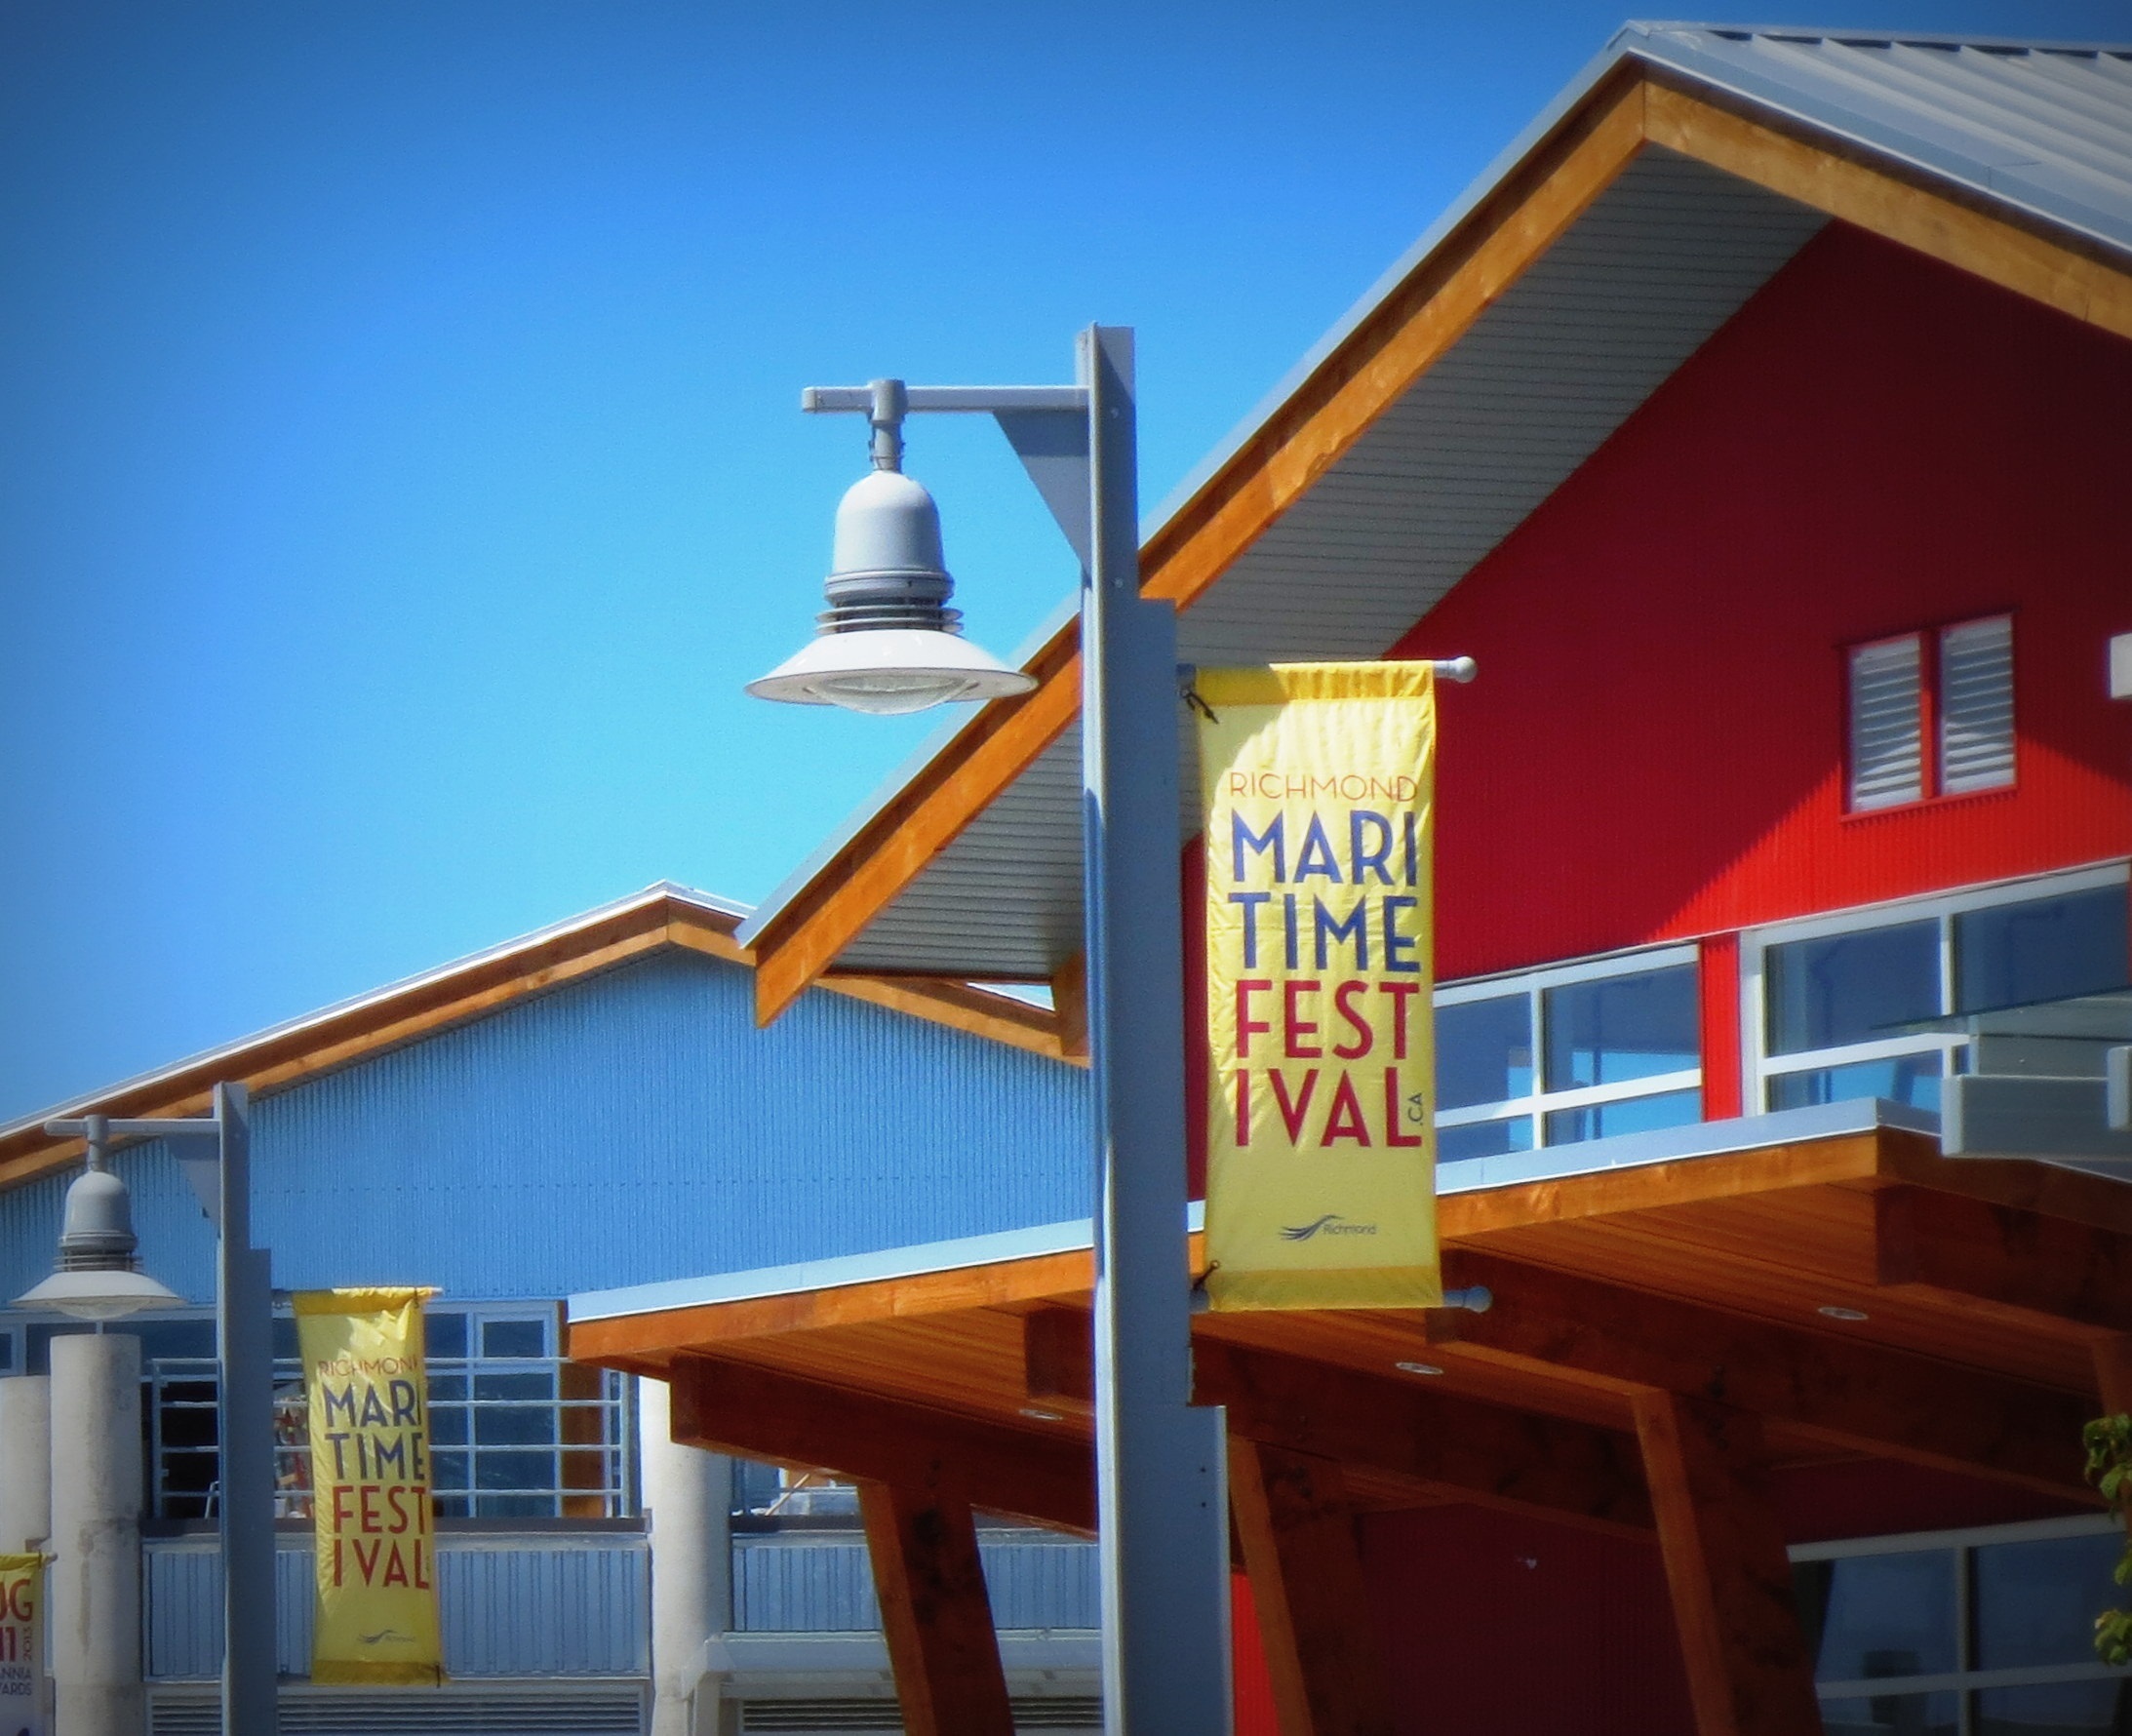
architecture, house, restaurant, home, cottage, facade, property, modern, buildings, contemporary